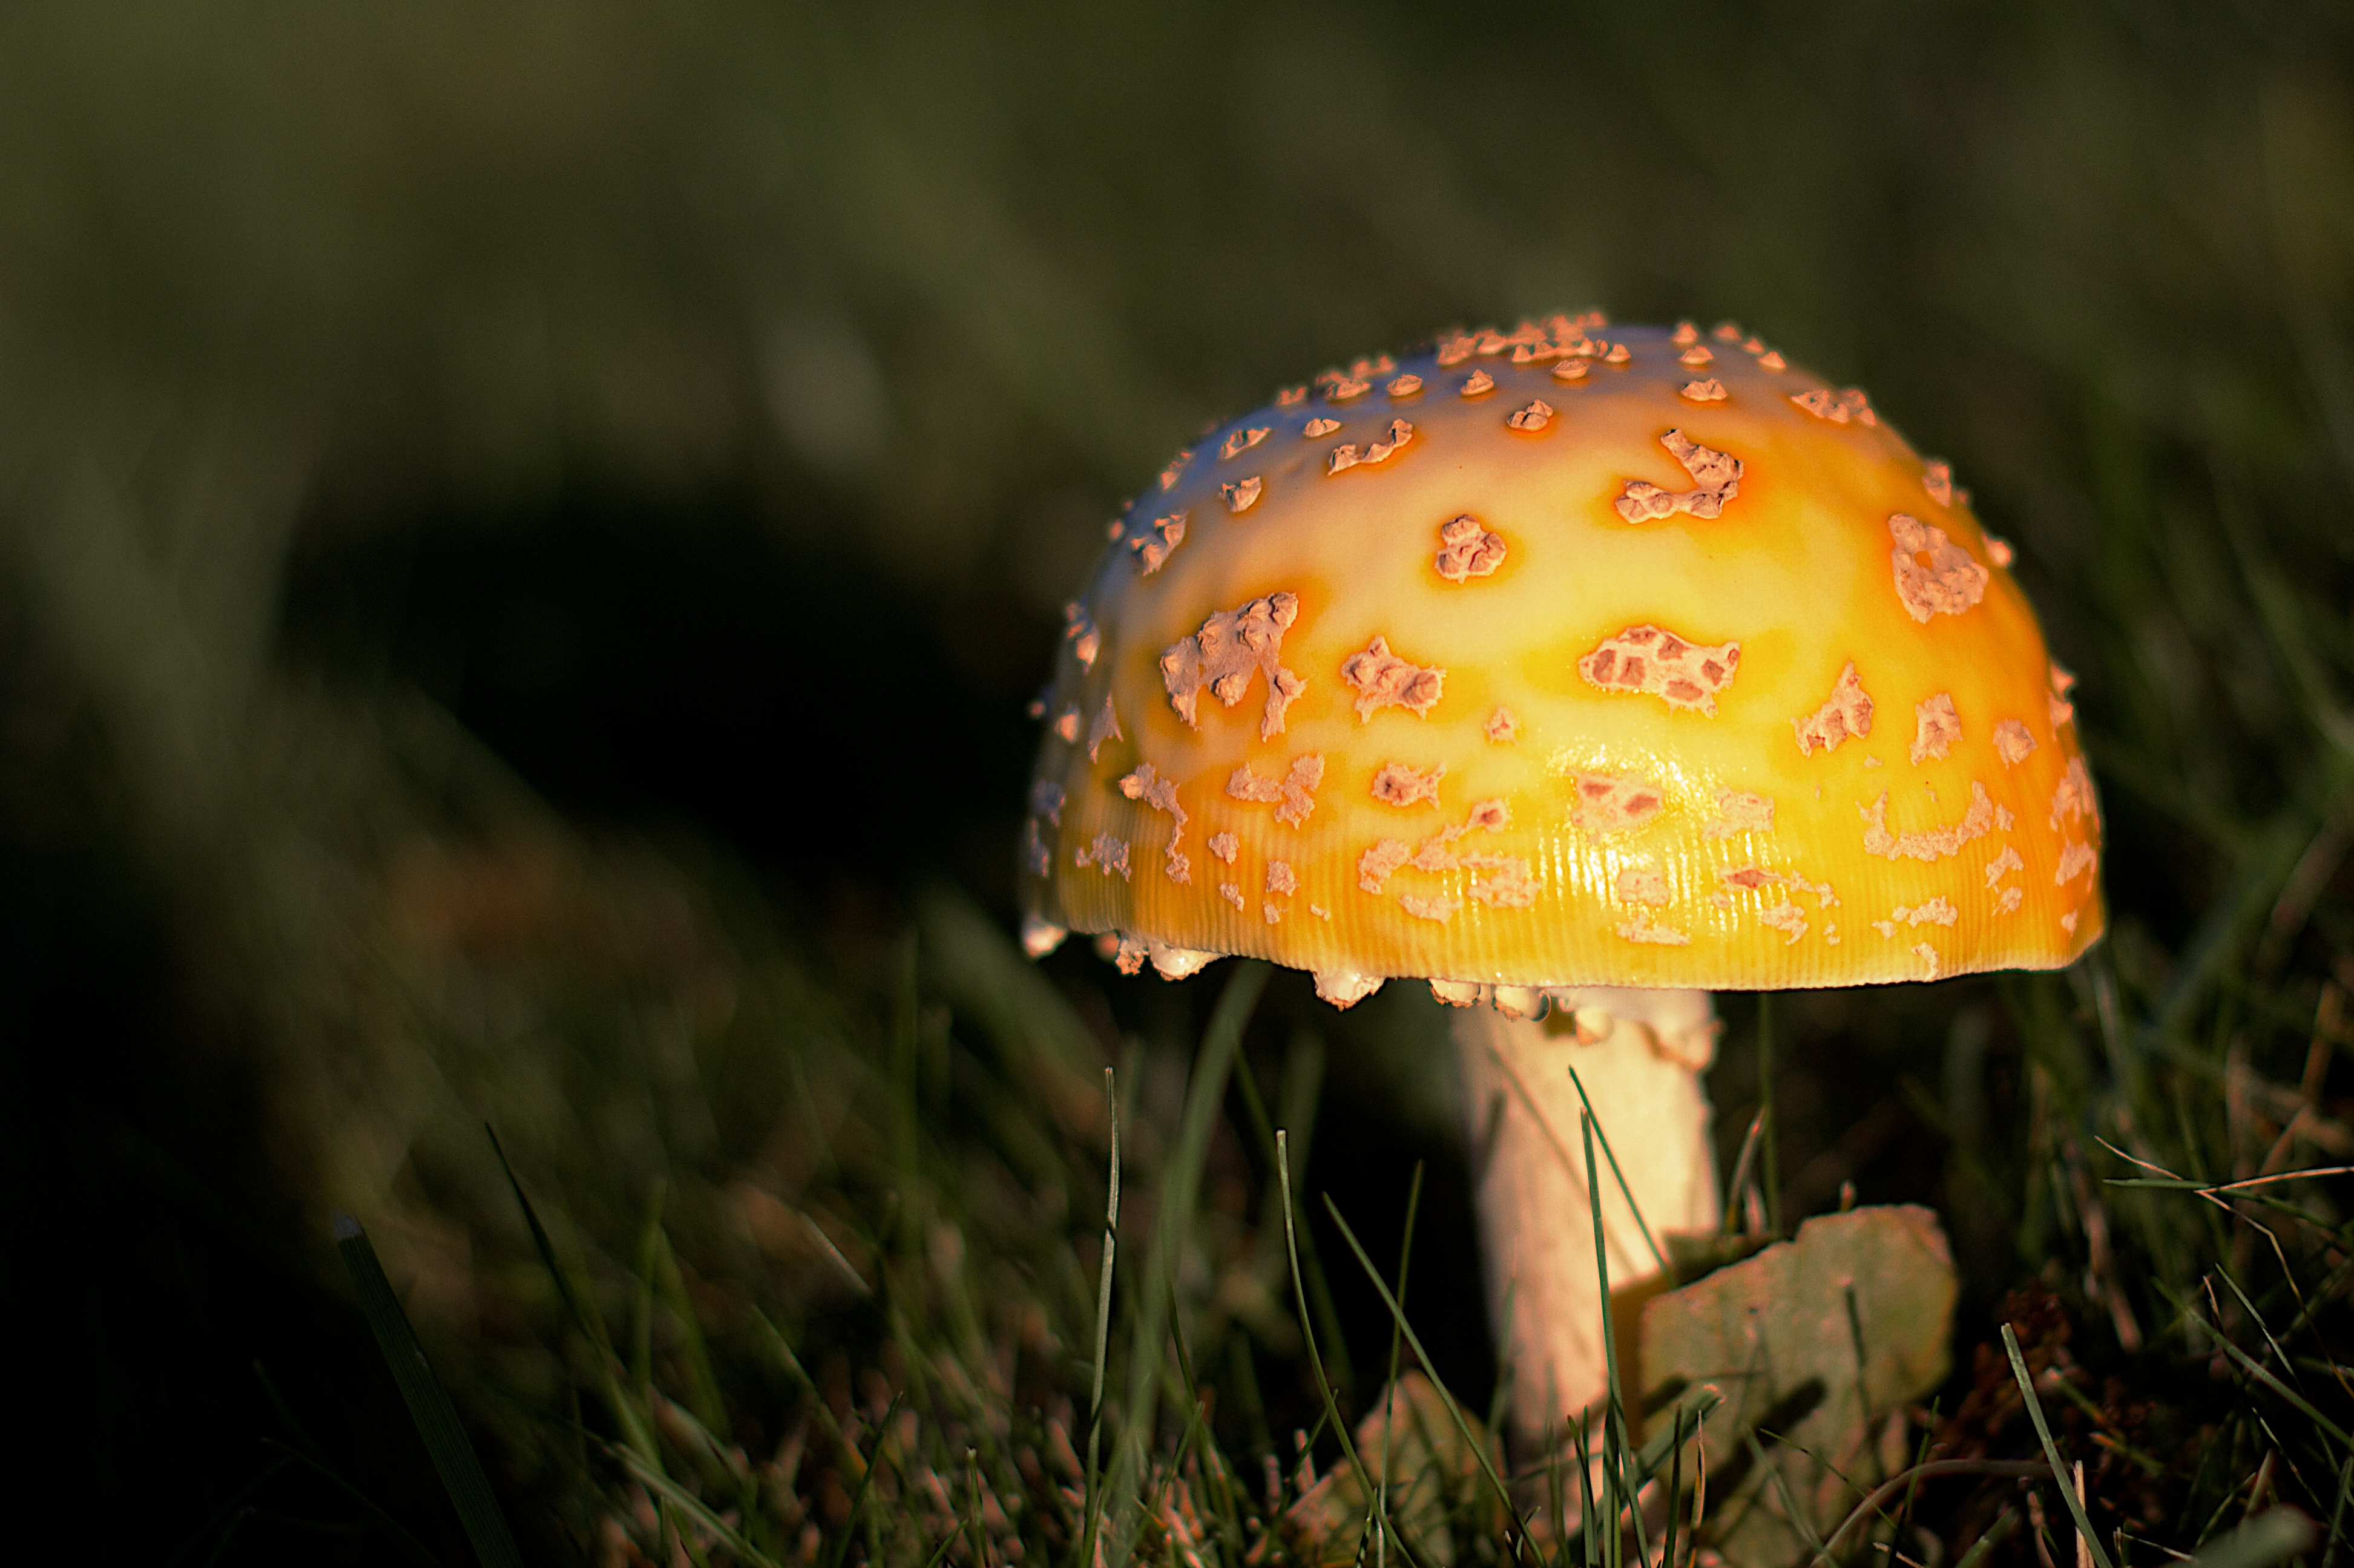
nature, flower, autumn, mushroom, yellow, flora, close up, fungus, agaric, macro photography, edible mushroom, medicinal mushroom